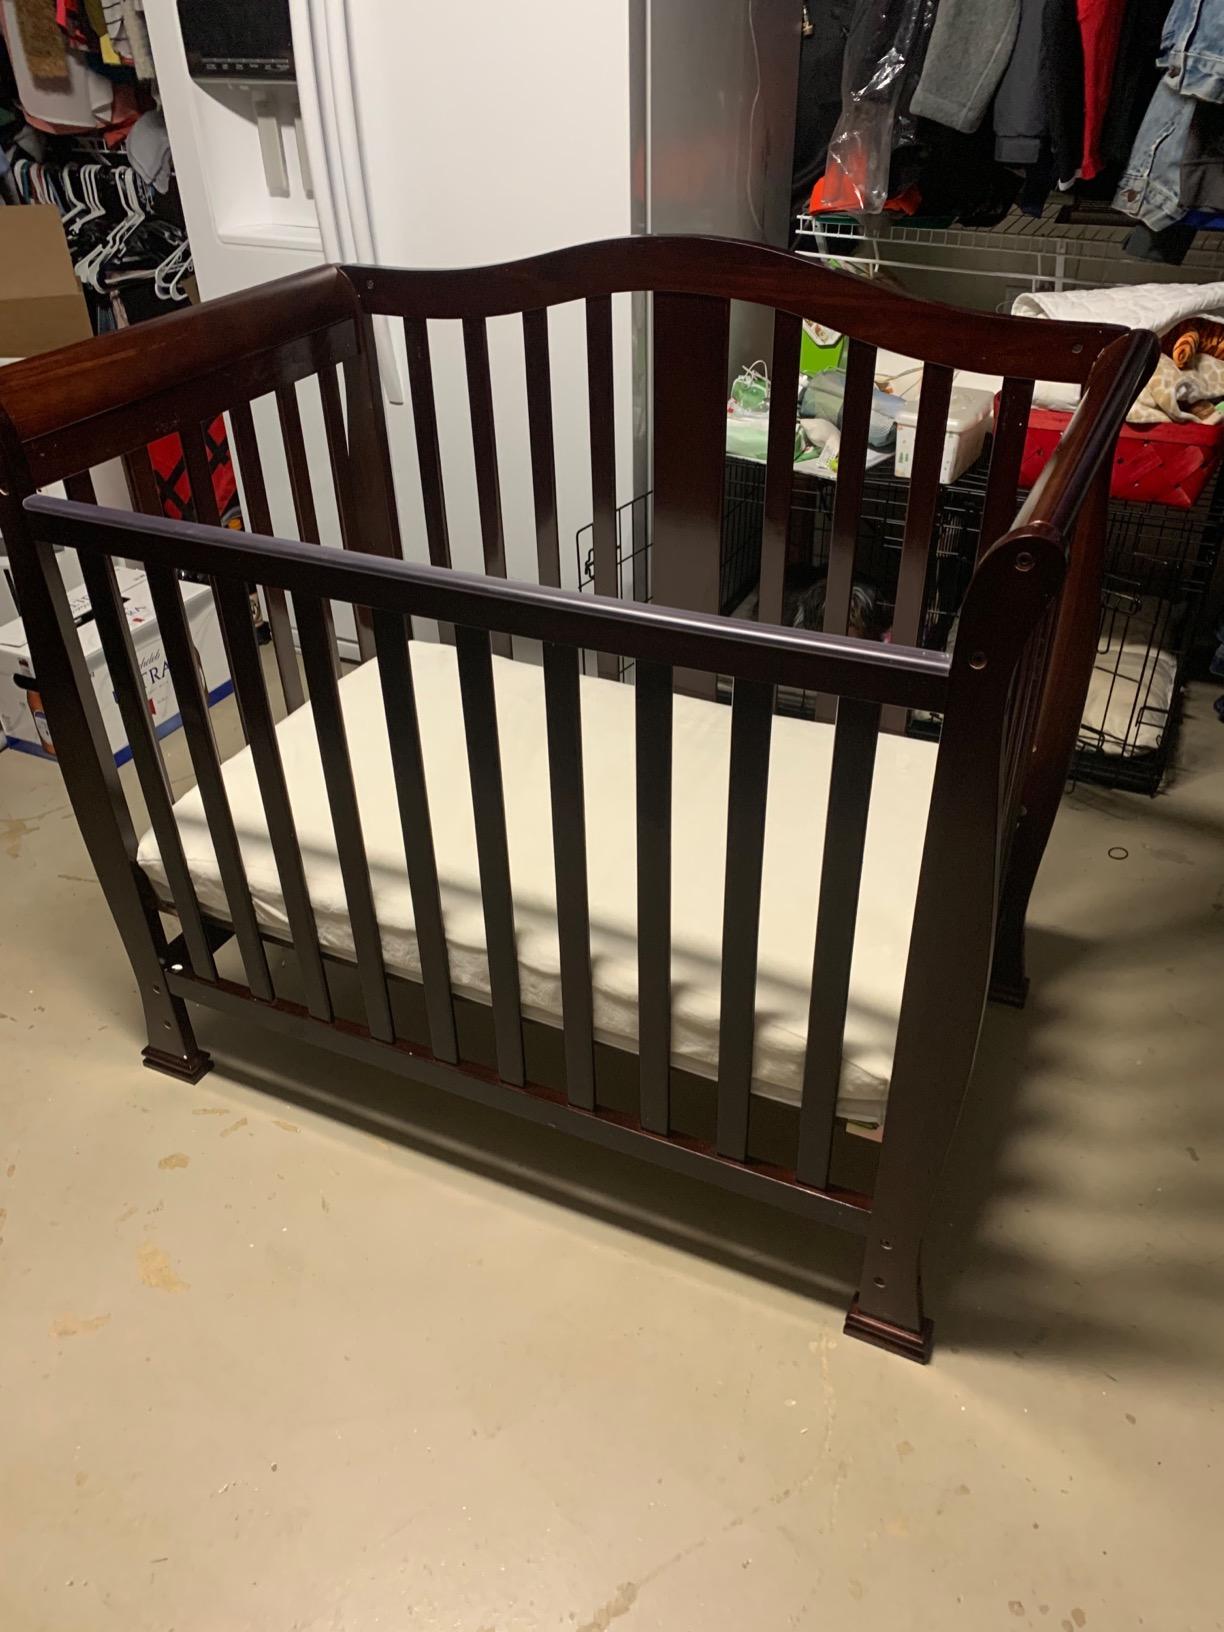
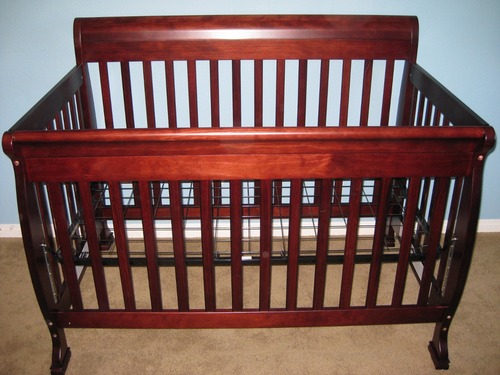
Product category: products_crib
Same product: no